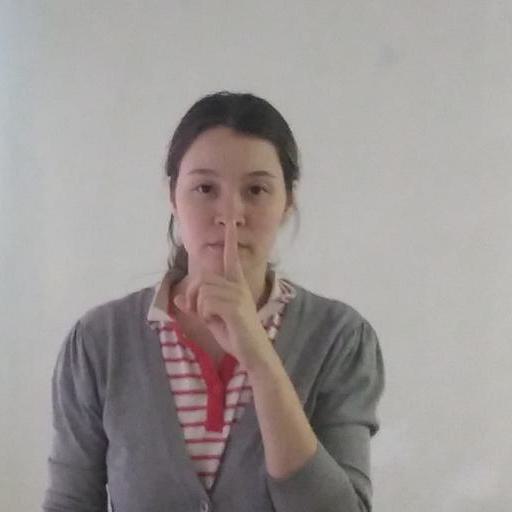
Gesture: mute